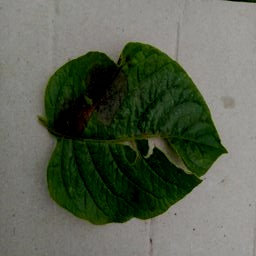
Etiqueta: Late Blight